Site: brandenburg
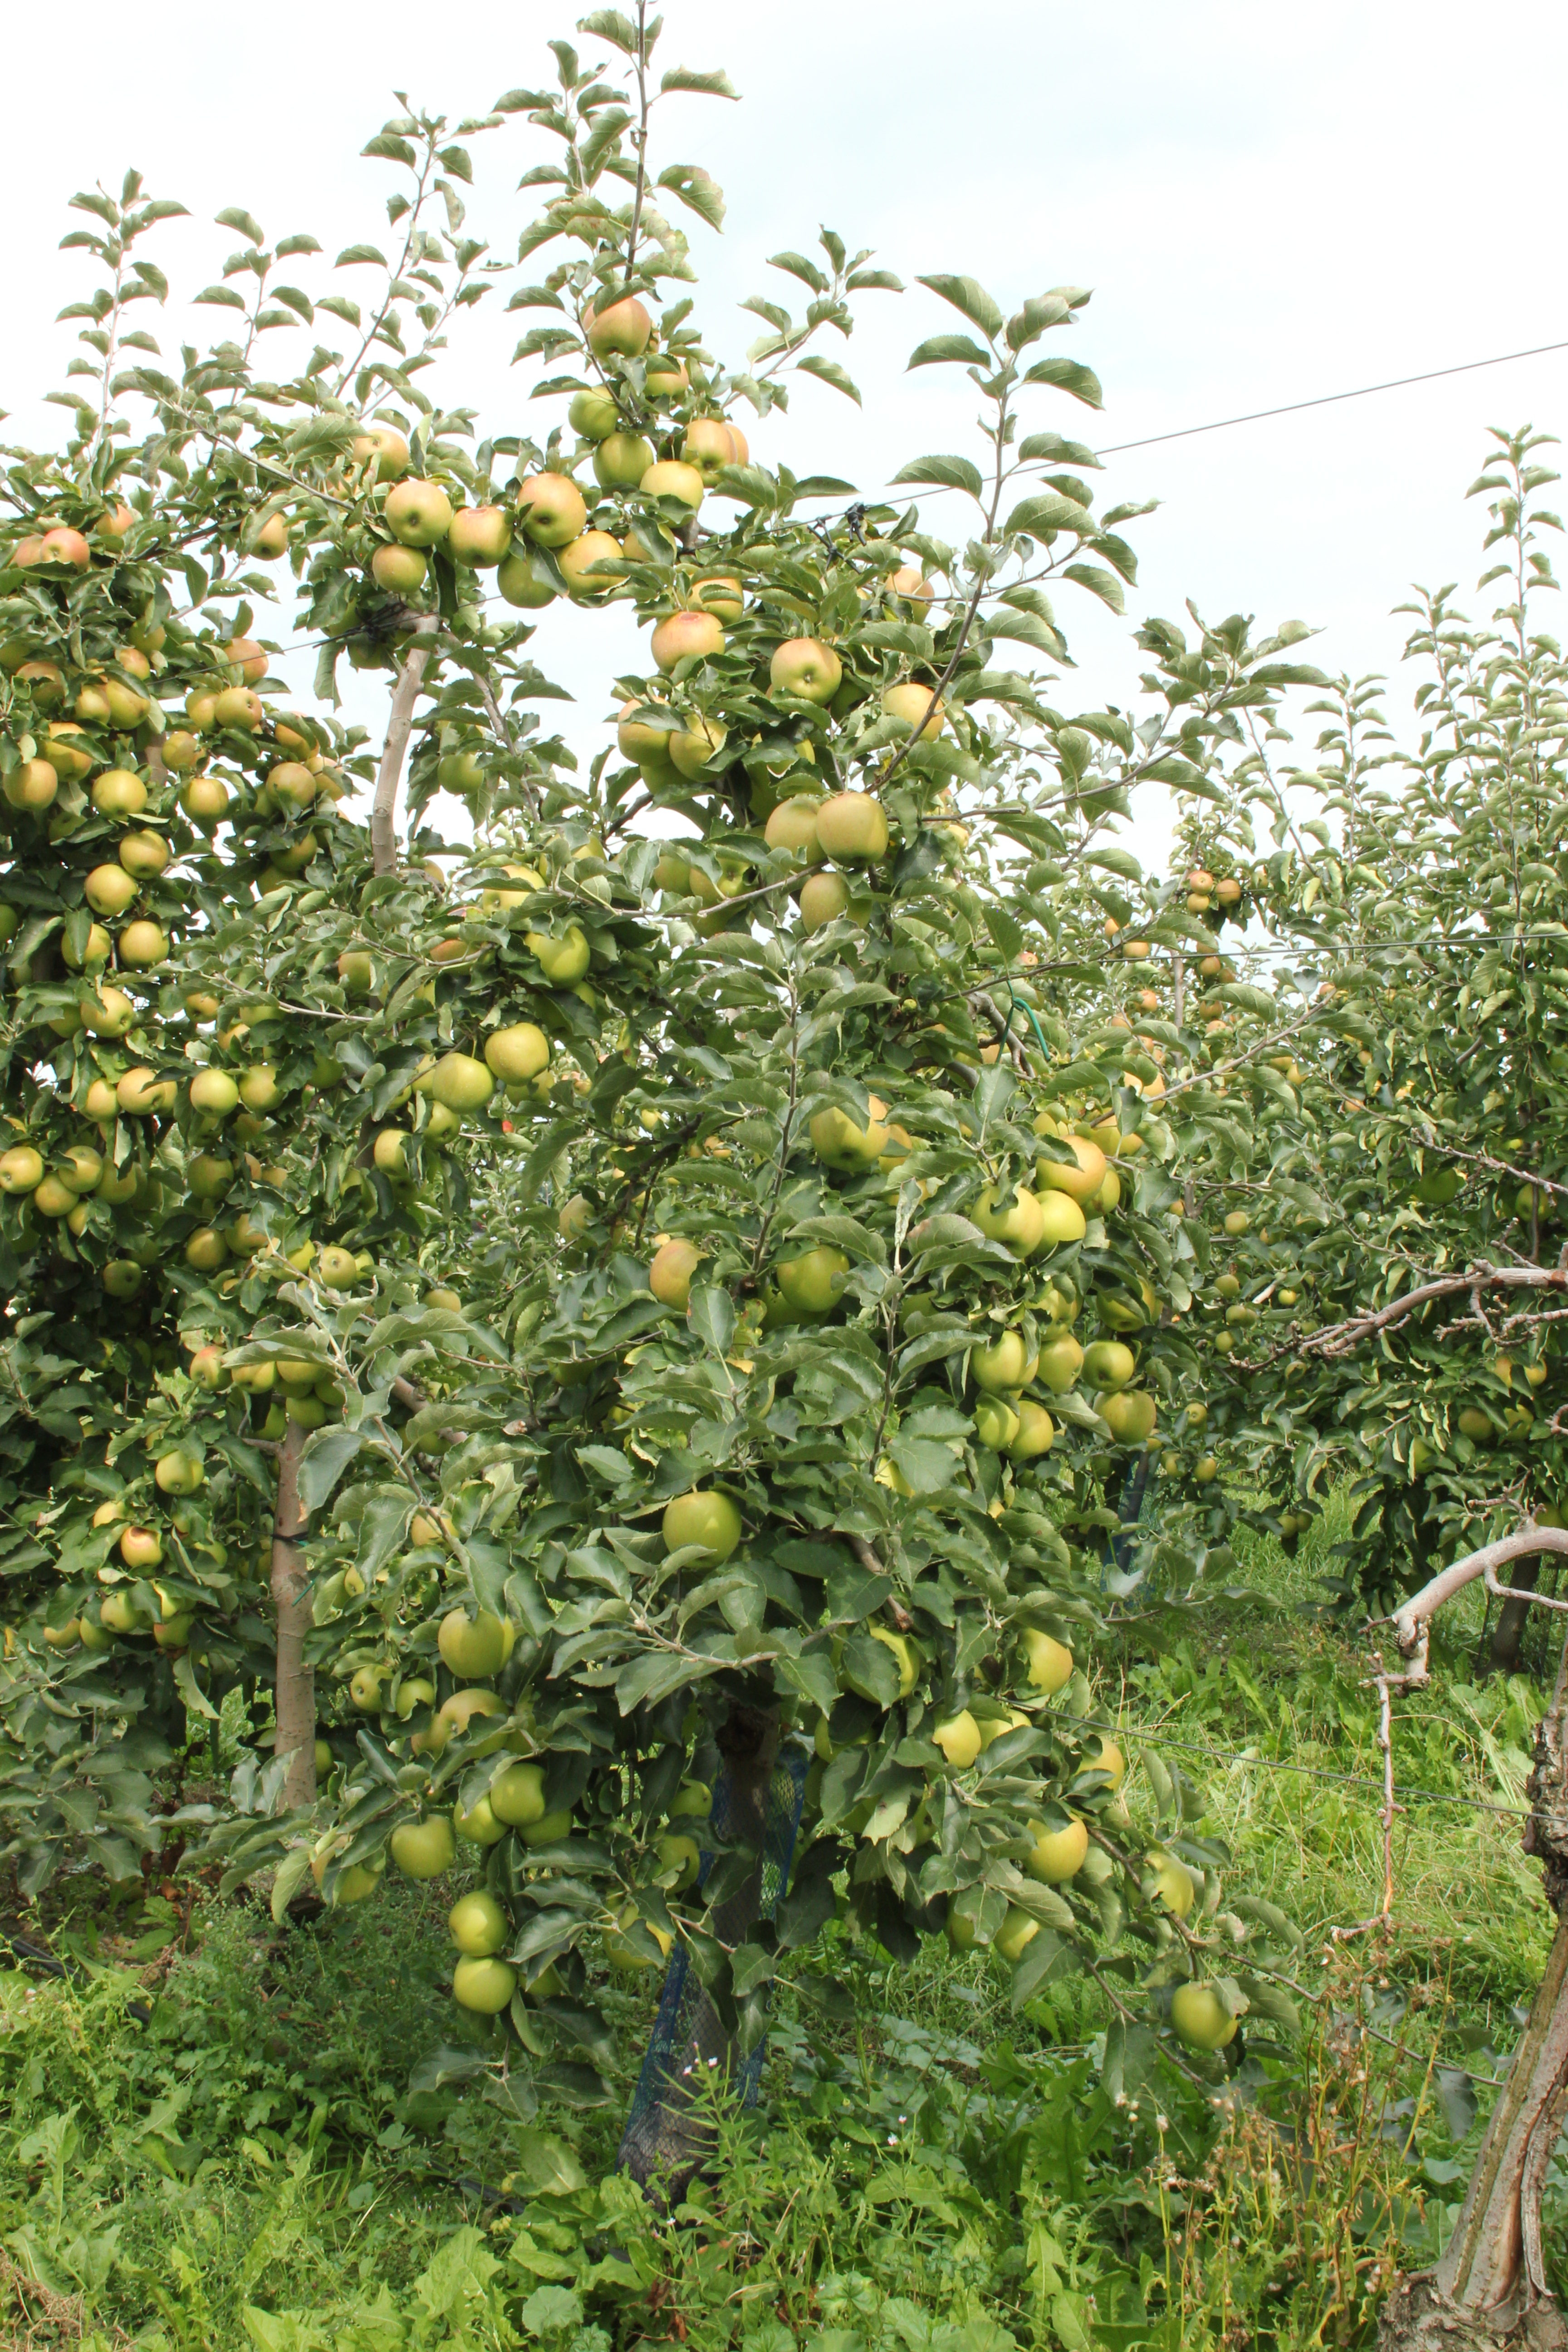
Growth stage (BBCH 87): Maturity of fruit and seed